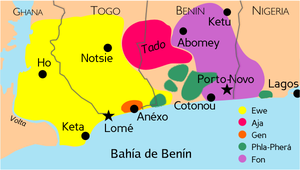
Les Ewes sont une population d'Afrique de l'Ouest, vivant principalement au sud-est du Ghana et au sud du Togo – où ils sont majoritaires –, également au sud-ouest du Bénin. Au Togo, la ville de Notsé est considérée comme la "capitale" ou berceau du peuple Ewé. Ils parlent l'ewe.